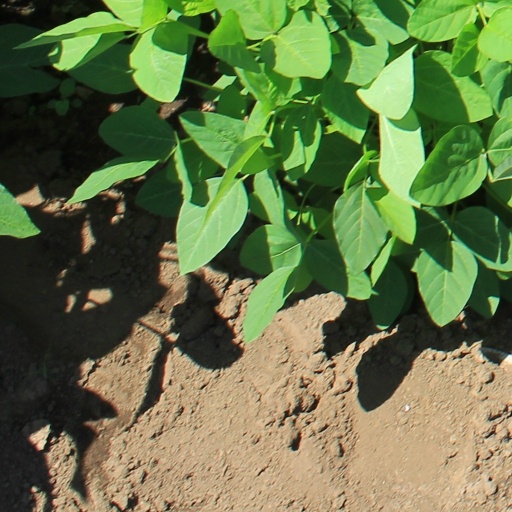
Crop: soybean